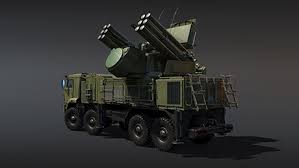
Label: Air Defense